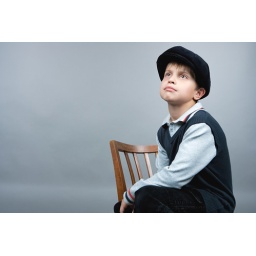
cute and calm young teenager boy sitting on chair and wearing old fashioned clothes dreaming isolated over gray background